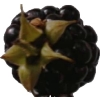
Label: blackberry